Section Z

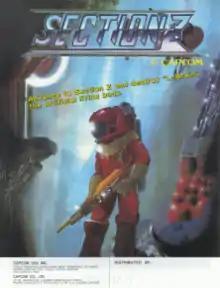
The arcade flyer that takes inspiration from the movie "Alien" (1979)

is a 1985 side-scrolling shooter video game developed and published by Capcom for arcades. A home version was published for the Nintendo Entertainment System in 1987.